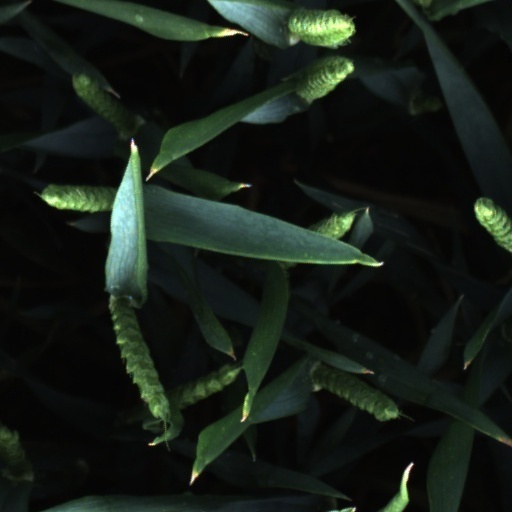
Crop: wheat